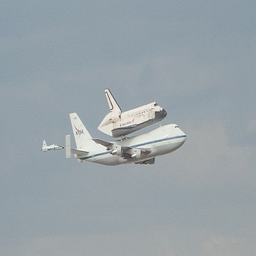
A group of planes from NASA carrying a shuttle.
A large plane flies with a space shuttle on the back.
Plane flying high with a space shuttle on top of it.
A jet flying with a spacecraft on top followed by another jet.
A white jet is flying high in the sky.